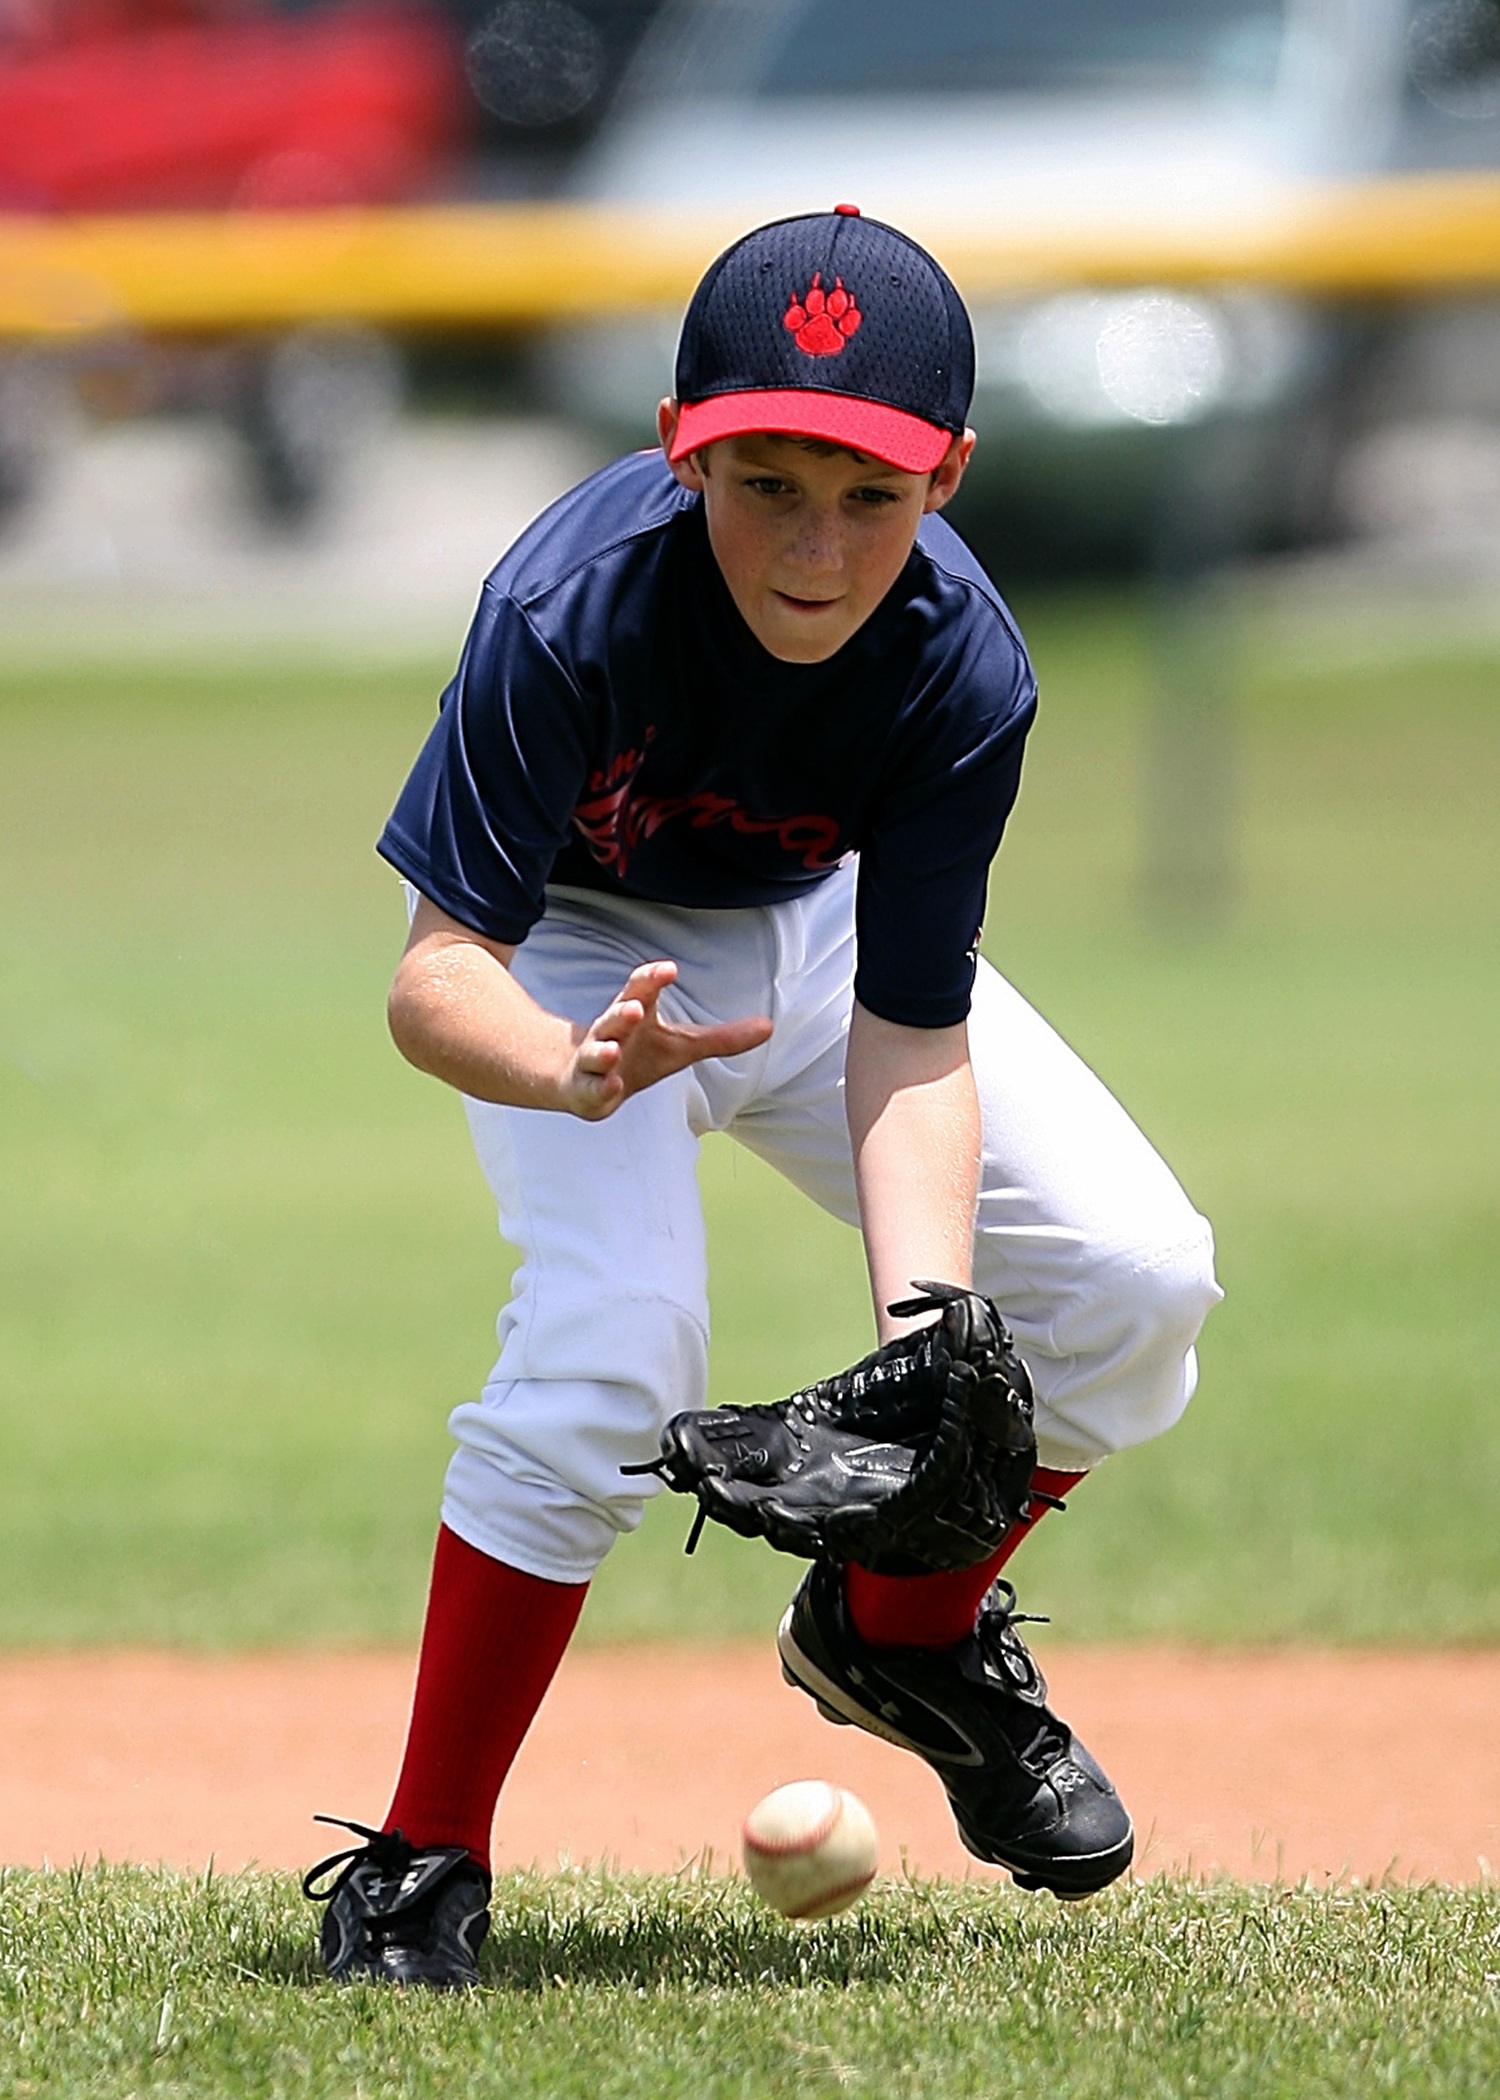
grass, fence, baseball, sport, field, game, boy, kid, summer, male, young, youth, athletic, dirt, action, playing, player, pitch, competition, sports, pitcher, ball, uniform, athlete, baseball player, catcher, ball game, fielding, team sport, infielder, college baseball, bat and ball games, baseball positions, college softball